Josh Stein

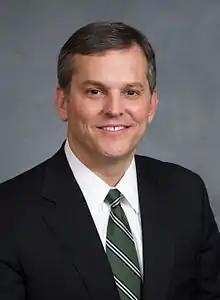

In the 1990s, Stein worked as an intern for State Representative Dan Blue. Out of law school, Stein worked for the Self-Help Credit Union and the North Carolina Minority Support Center. After managing John Edwards's 1998 U.S. Senate campaign, he served as Edwards's deputy chief of staff from January 1999 to December 2000. According to Edwards official Andrew Young, Elizabeth Edwards prevented her husband from naming Stein his chief of staff in the Senate because he withheld information from her at John's direction.